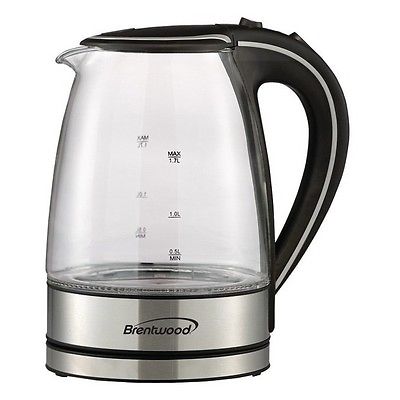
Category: kettle